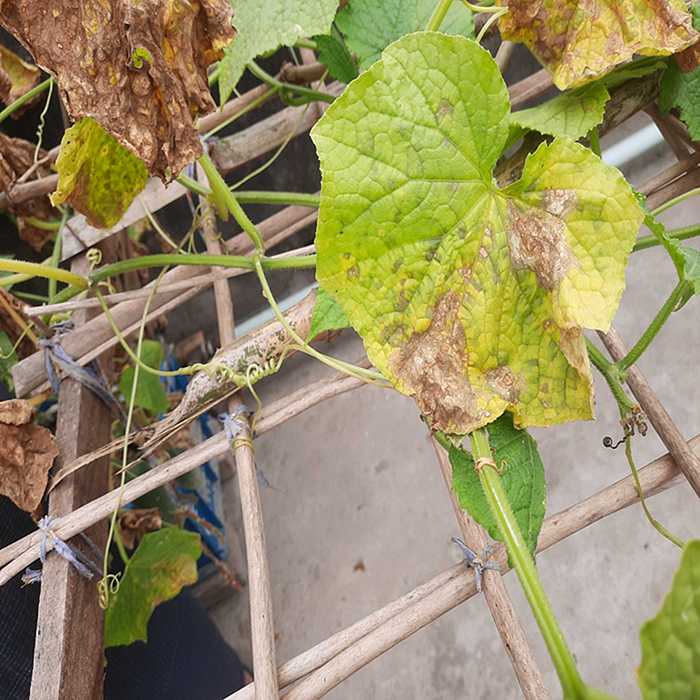
Plant: Cucumber
Label: Anthracnose lesions